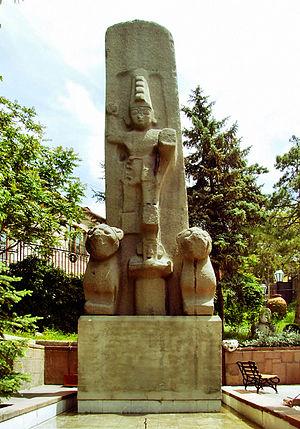
Le Musée des civilisations anatoliennes est situé sur le versant sud du château d'Ankara dans le quartier d'Atpazan de la capitale turque. Le Kursunlu Han abrite les salles de lecture, la bibliothèque, la salle de conférence, le laboratoire et un atelier. Le bâtiment ottoman héberge les collections de l'archéologie anatolienne depuis l'ère paléolithique, l'âge du bronze récent, la période hittite, phrygienne, urartéenne, grecque, hellénistique, romaine, byzantine, séleucide et ottomane.